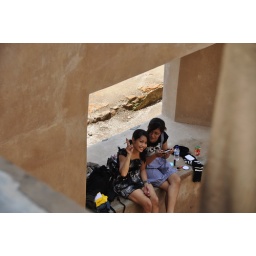
Tamansari The water castle near Kraton